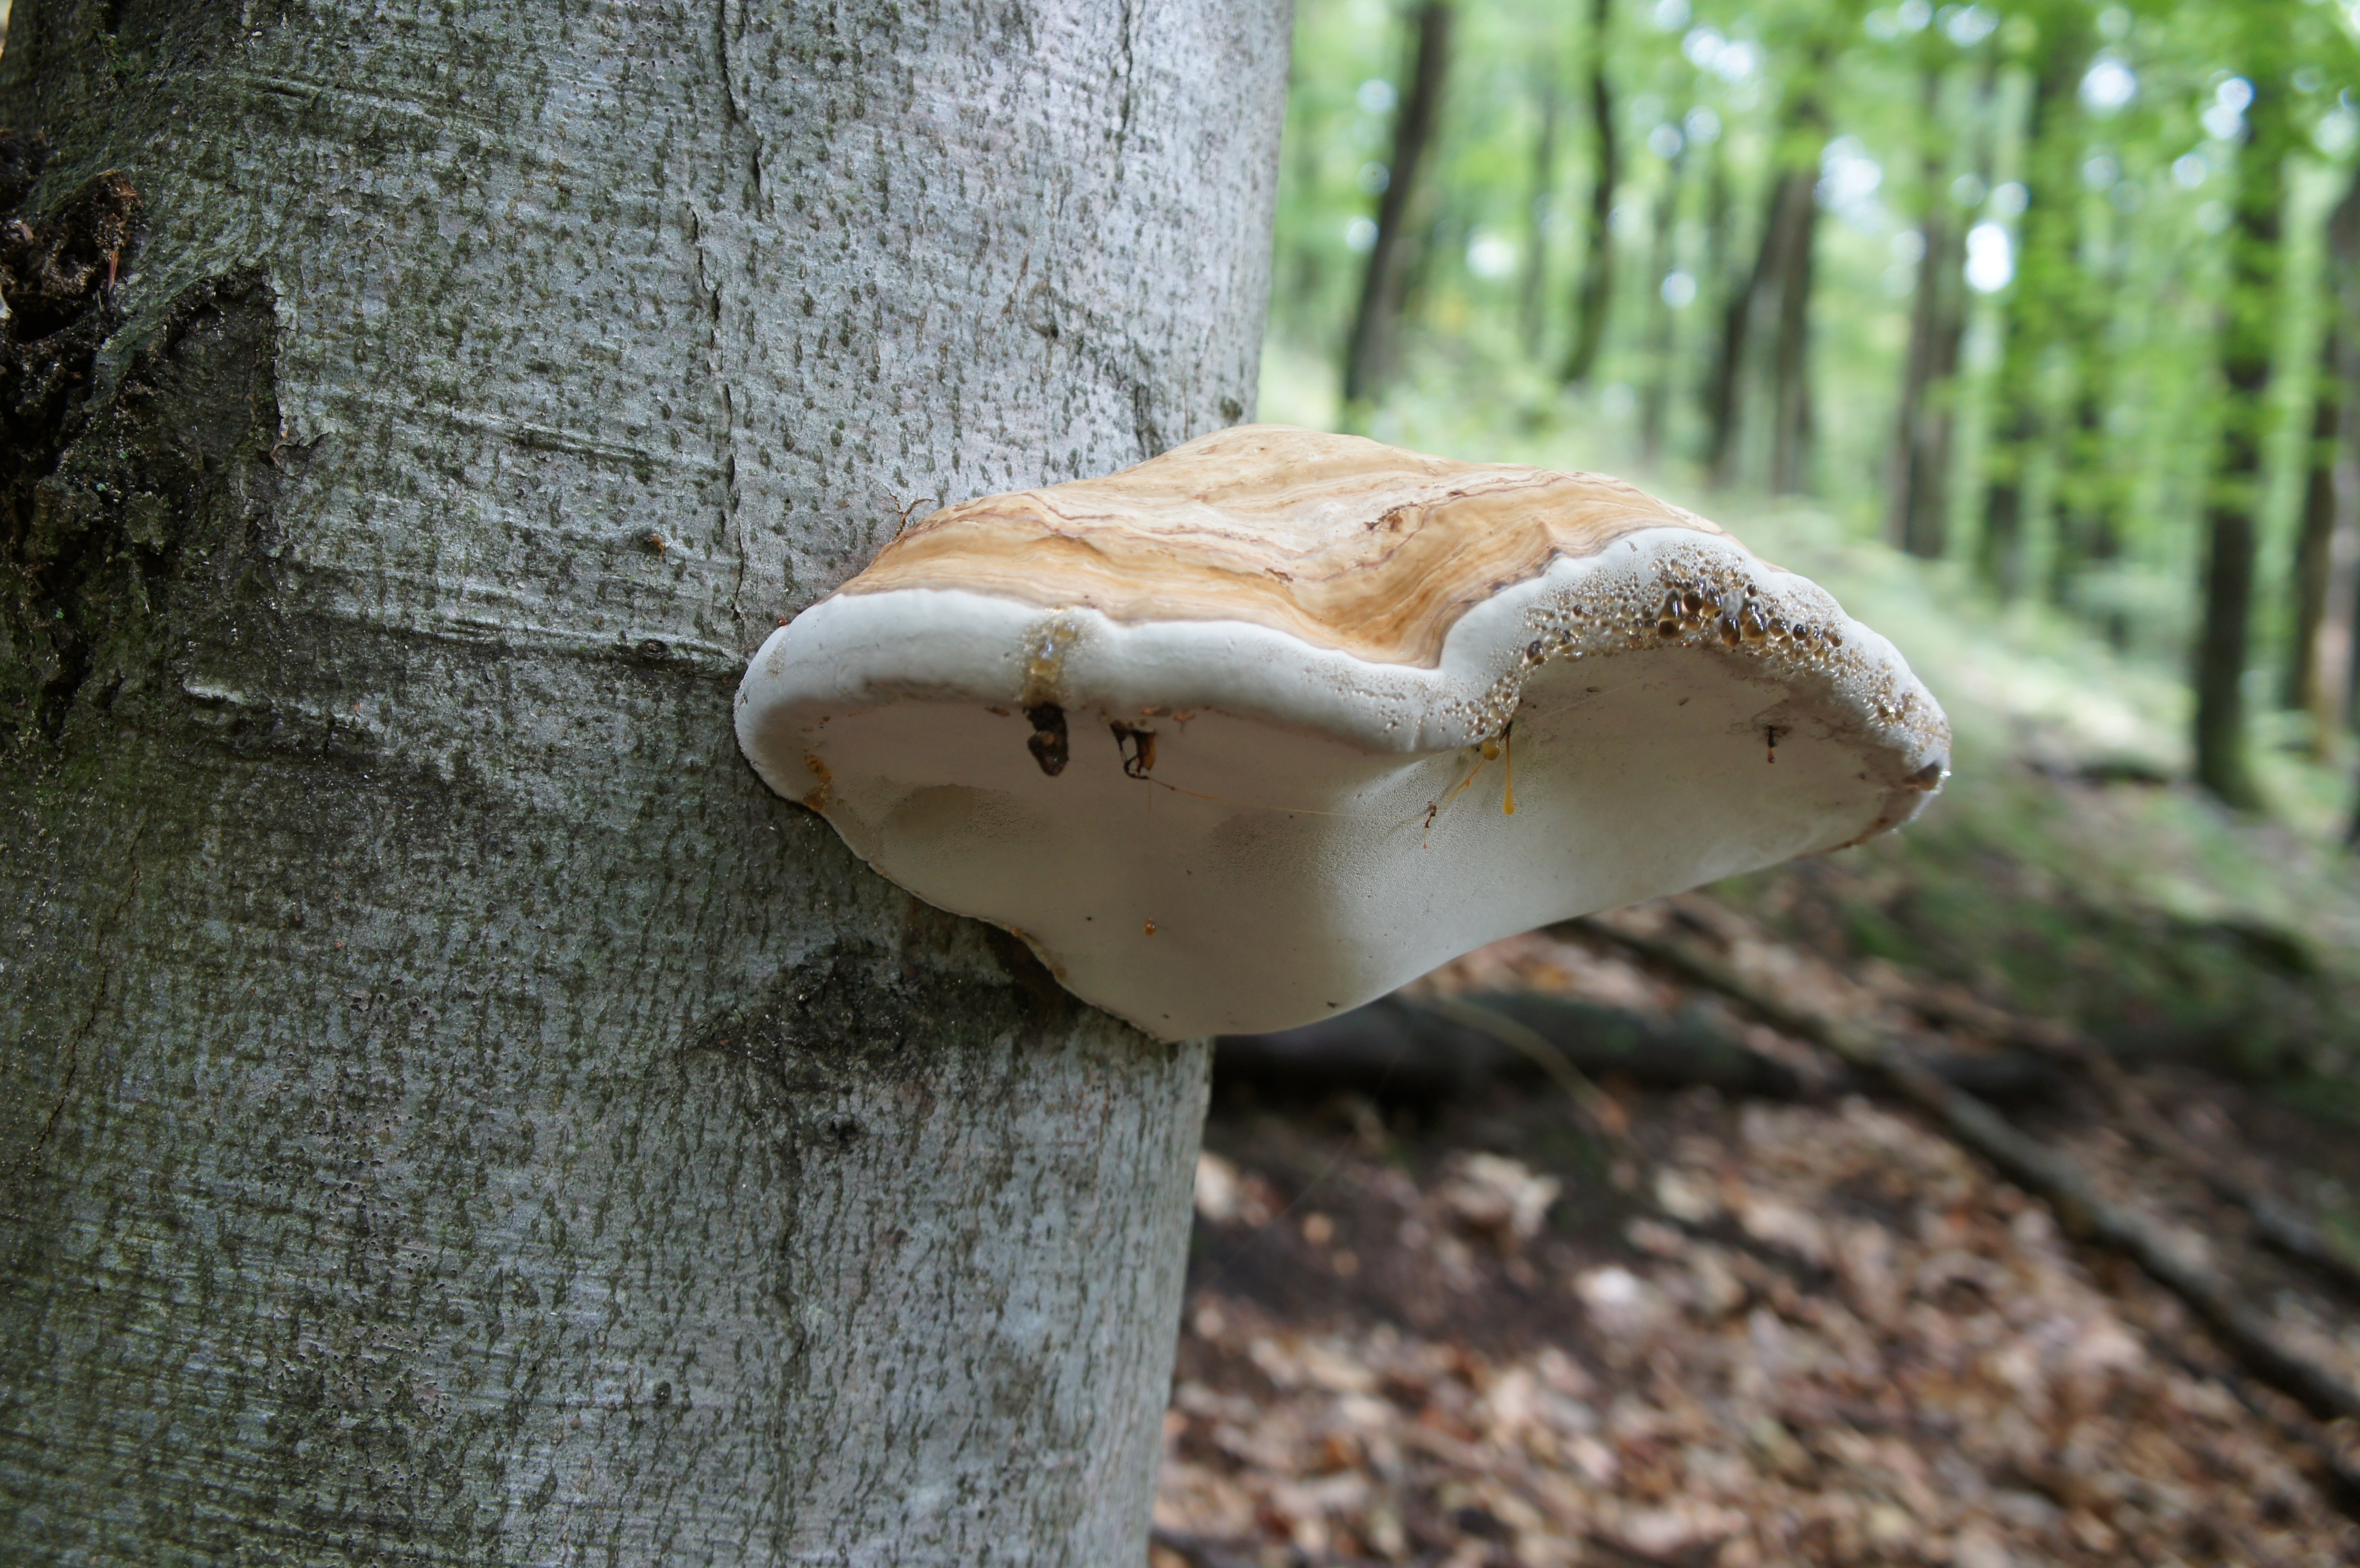
tree, nature, forest, wood, leaf, trunk, soil, mushroom, fauna, sponge, close up, fungus, woodland, bolete, macro photography, adherent, on the tree, oyster mushroom, edible mushroom, woody plant, agaricomycetes, agaricaceae, penny bun, pleurotus eryngii